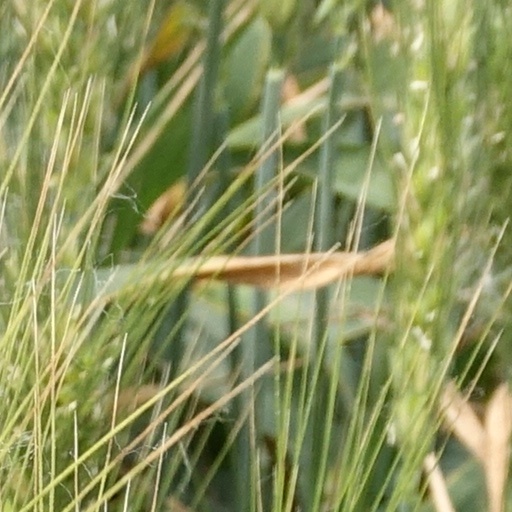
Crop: wheat